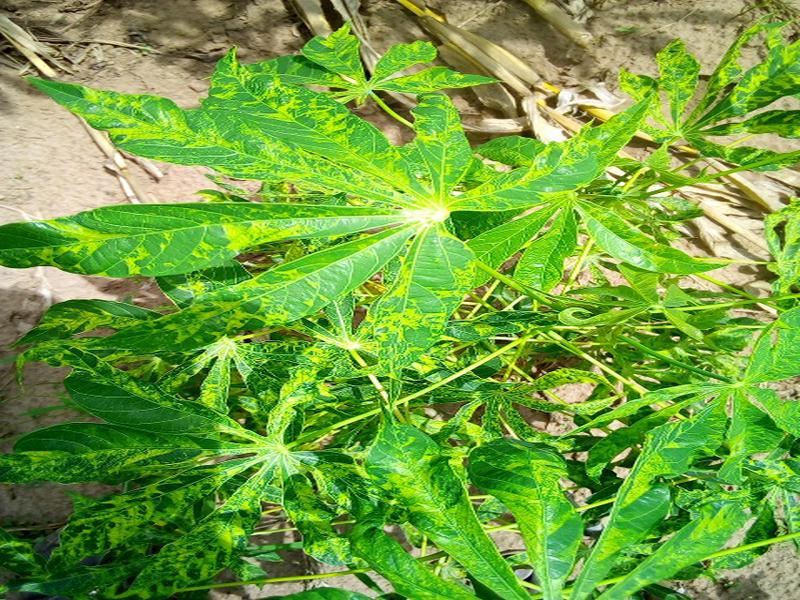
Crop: cassava
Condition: mosaic_disease